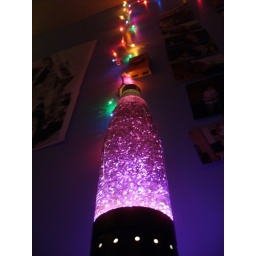
Laura's sparkly lamp thingy sits at the base of my christmas lights, which stretch around the apartment now.